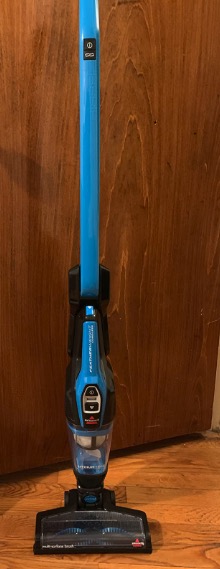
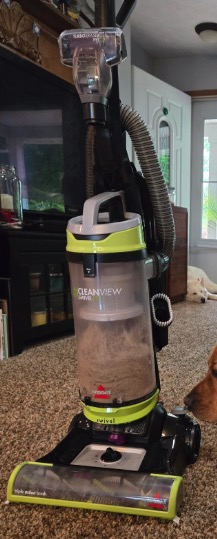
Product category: items_vacuum
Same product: no